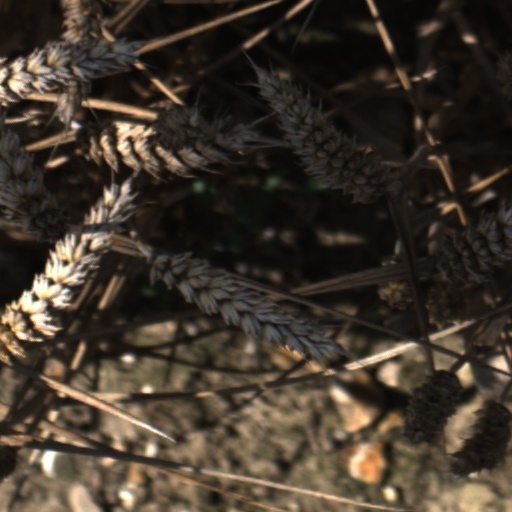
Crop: wheat